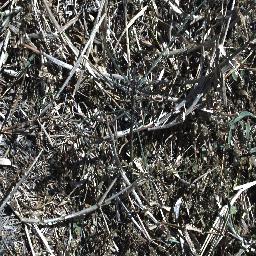
Label: parkinsonia